Sanya Tram

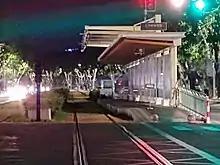
Overhead recharging system

The tram operates without overhead wires. Instead, the trams are charged by contacts above each stop.